Gilbert Academy

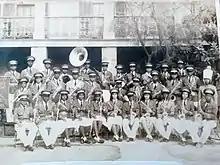
Gilbert Academy Band circa 1947

Well before Gilbert Academy moved to its new home in Uptown New Orleans, as the area became known, the city was undergoing a transformation. Originally rural, improvements to the St. Charles Streetcar Line made the Uptown neighborhood more accessible and one of the most desirable places to live in the city. By the beginning of the 20th century, Uptown became more residential, segregated and expensive. In the 1910s, two African-American universities in the Uptown area left or closed, their land purchased to build homes for the white population wanting to live there. Issues on a more state-wide basis also beset private academies like Gilbert. Research published on Negro education in 1939 reported: